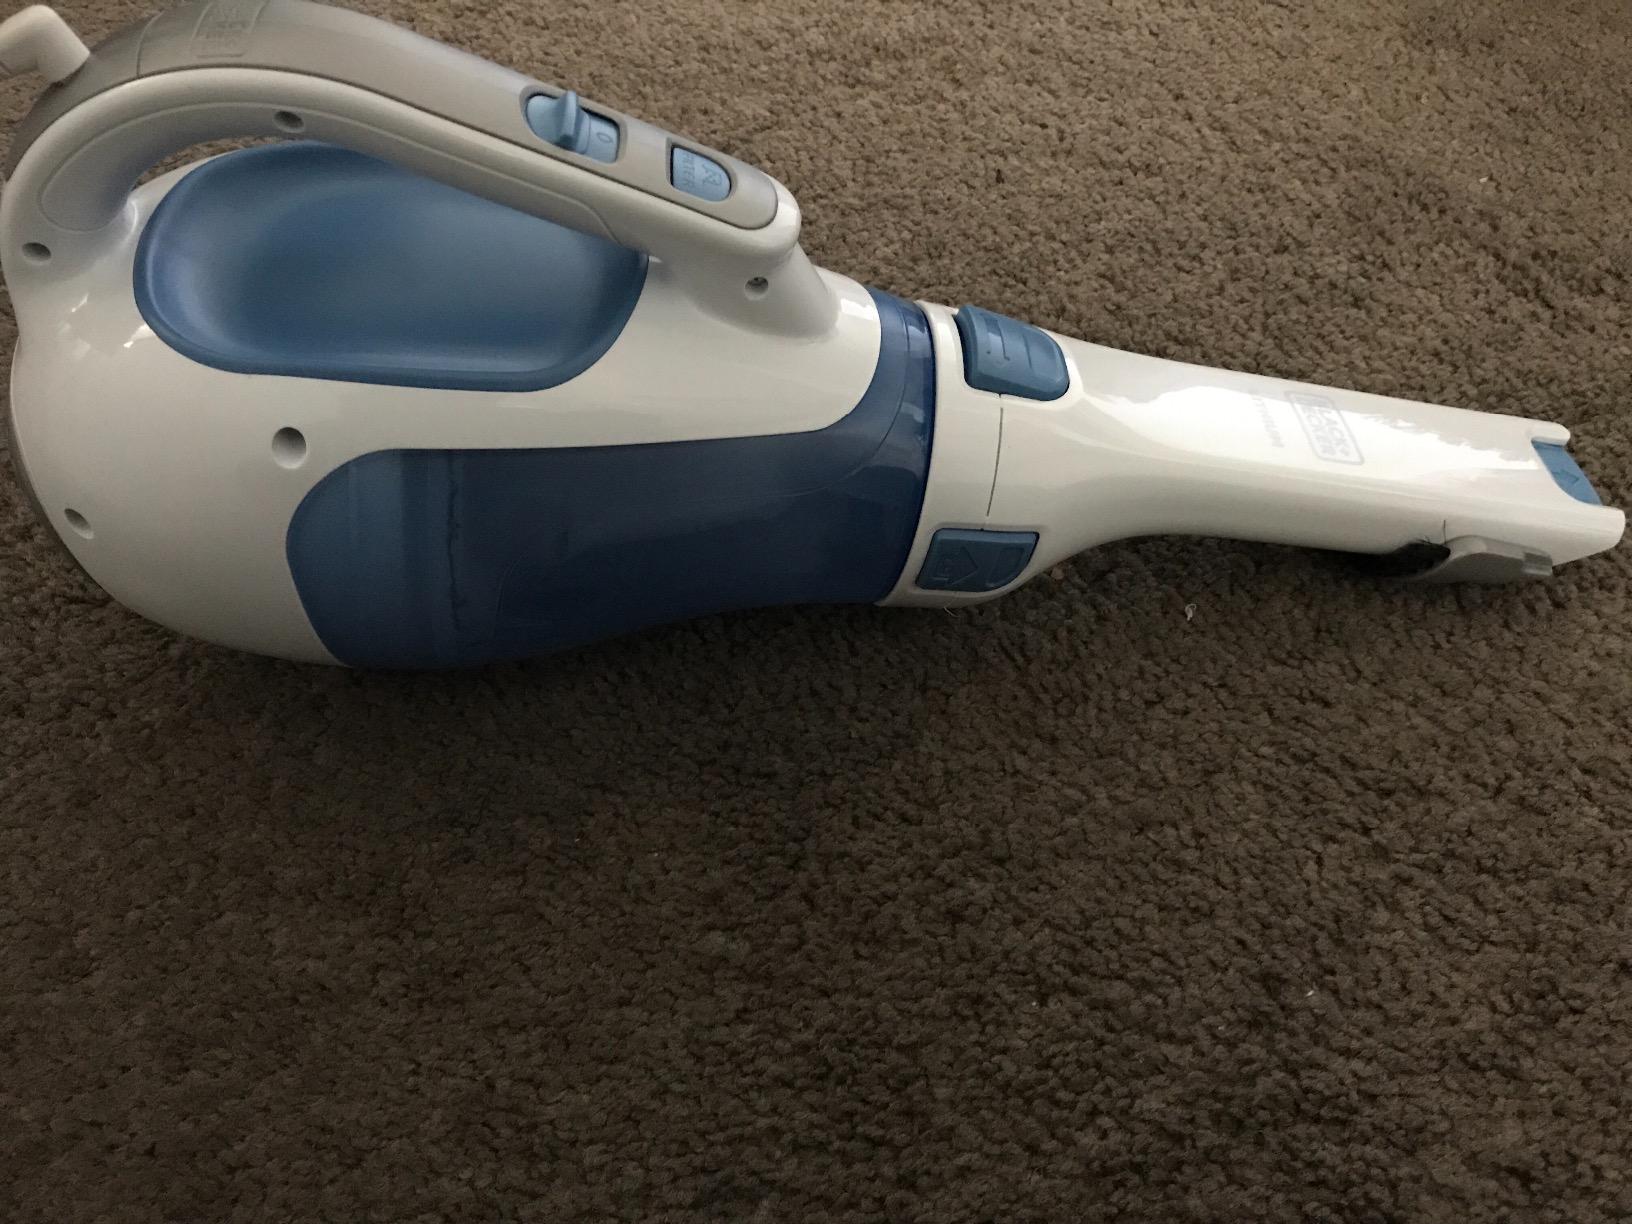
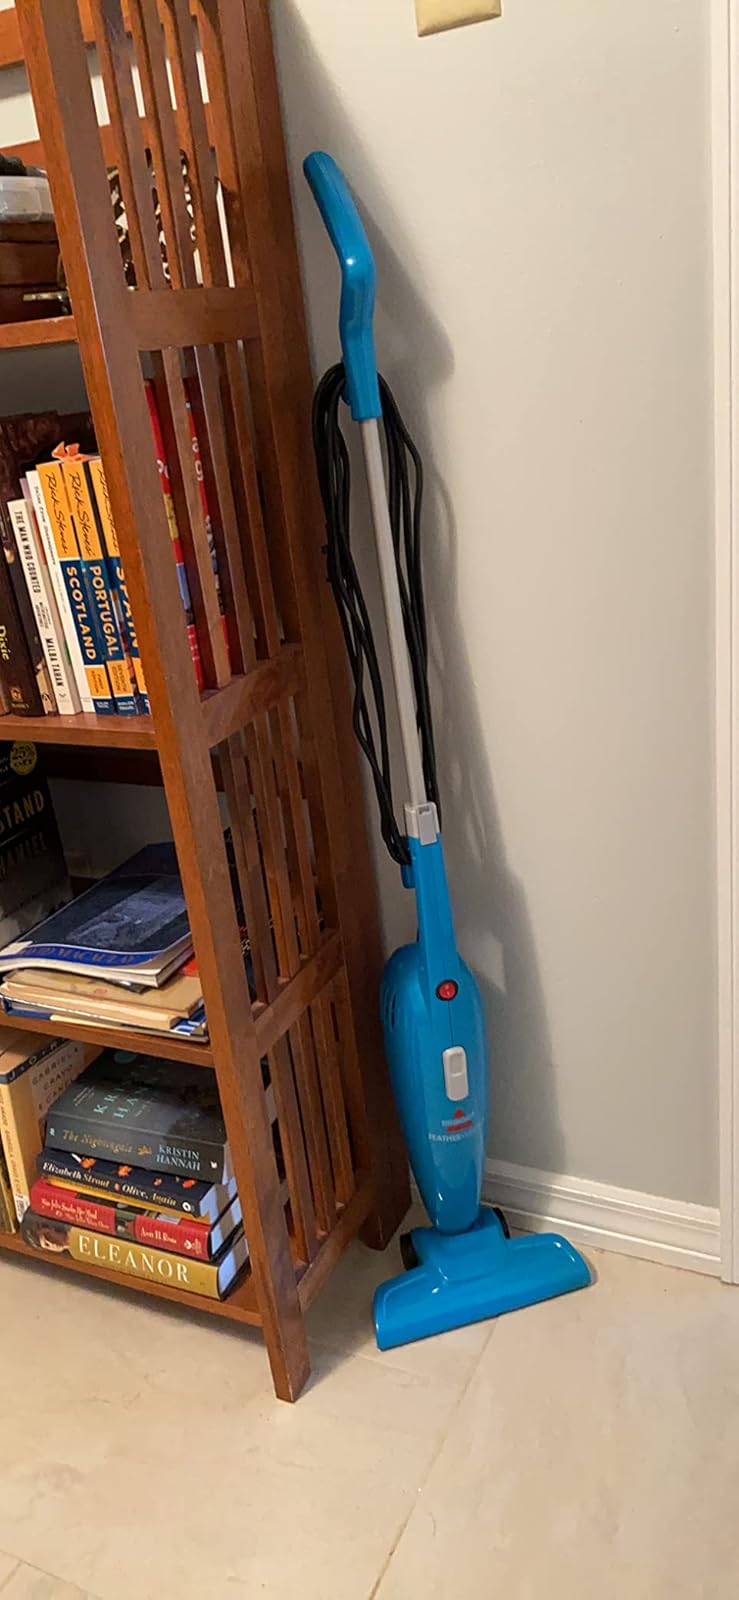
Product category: items_vacuum
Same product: no